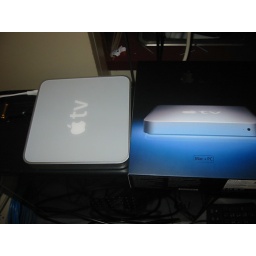
It's sitting on top of a generic PC next to it's box in our theatre area.